Vacuum variable capacitor

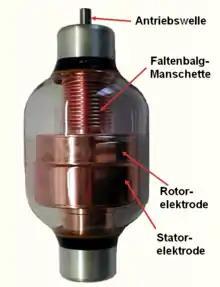
A vacuum variable capacitor

A vacuum variable capacitor is a variable capacitor which uses a high vacuum as the dielectric instead of air or other insulating material. This allows for a higher voltage rating than an air dielectric using a smaller total volume. However, many dielectrics have higher breakdown field strengths than vacuum: 60-170 MV/m for teflon, 470-670 MV/m for fused silica and 2000 MV/m for diamond, compared with 20-40 MV/m for vacuum. There are several different designs in vacuum variables. The most common form is inter-meshed concentric cylinders, which are contained within a glass or ceramic vacuum envelope, similar to an electron tube. A metal bellows is used to maintain a vacuum seal while allowing positional control for the moving parts of the capacitor.